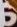
Number: 5